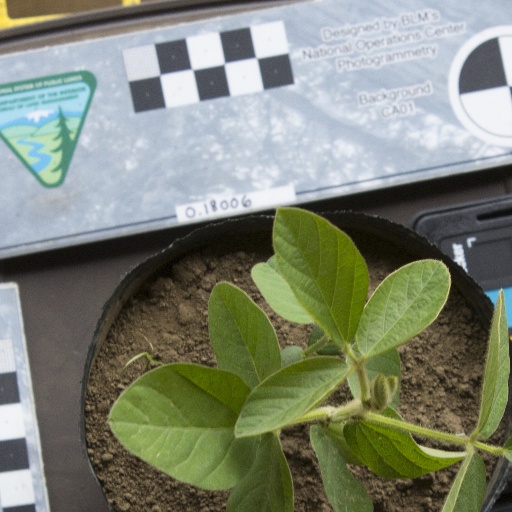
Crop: soybean